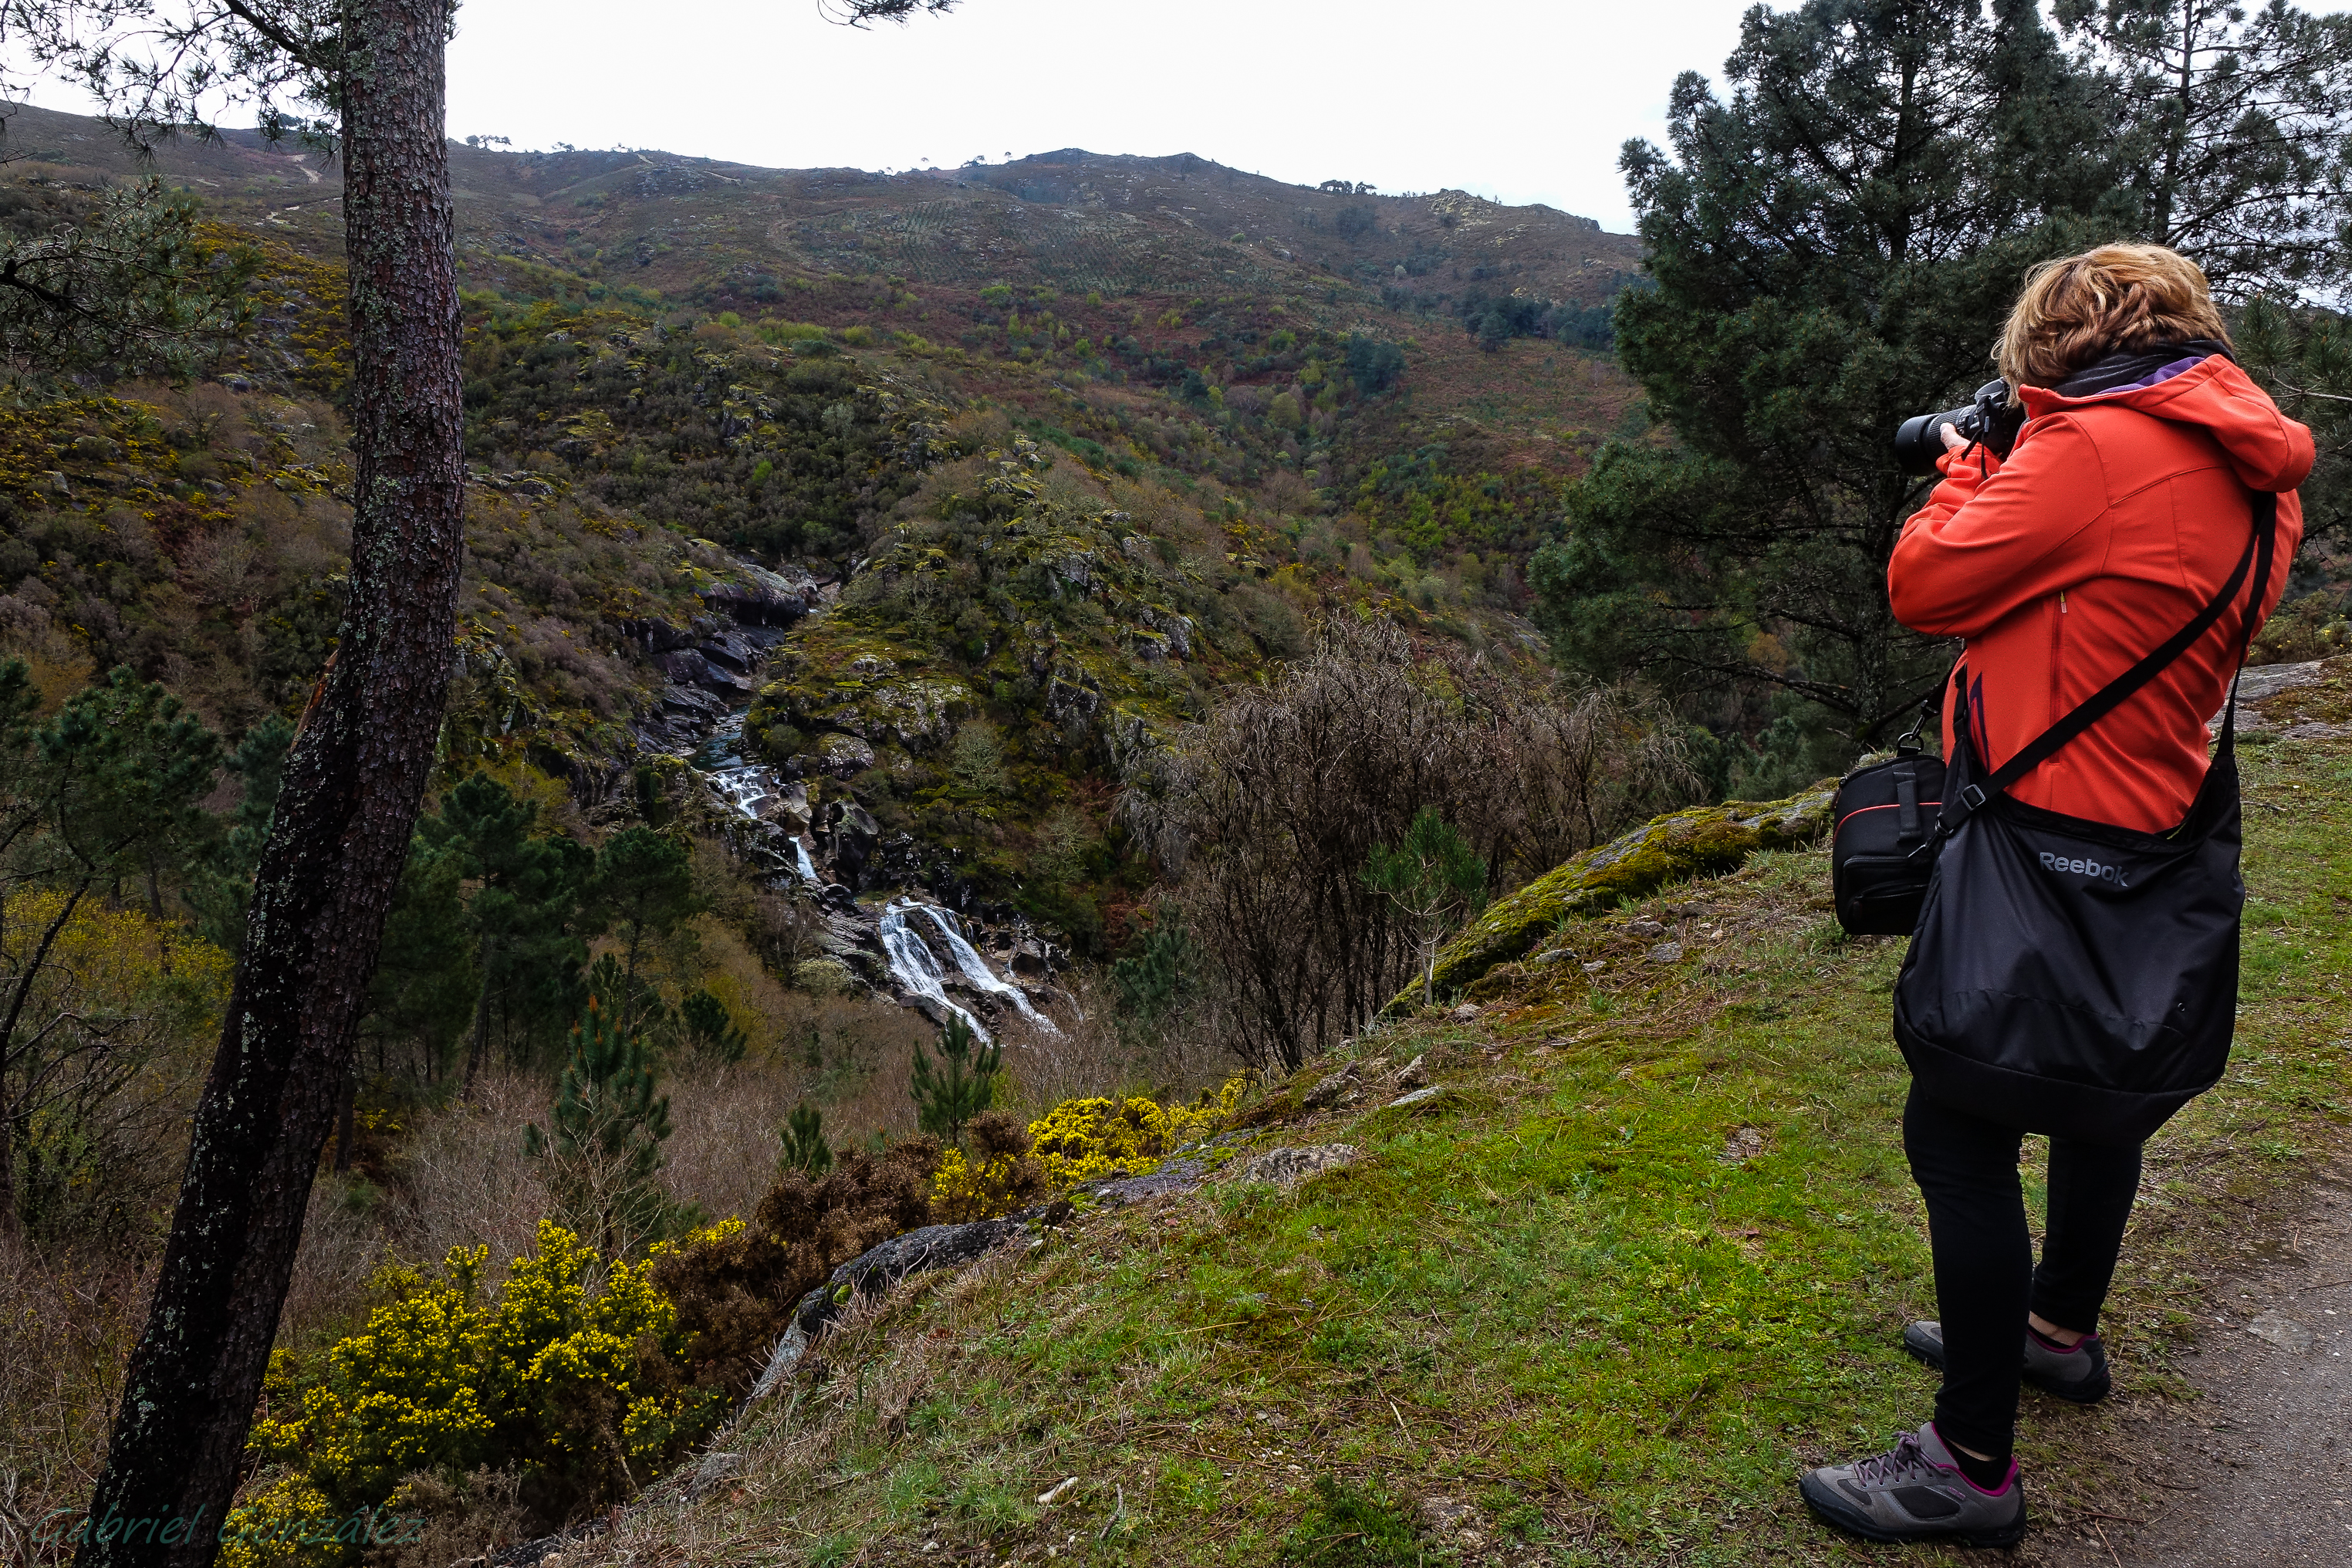
landscape, wilderness, walking, mountain, hiking, trail, adventure, mountain range, recreation, ridge, spain, sports, backpacking, espaa, galicia, pontevedra, paisajes, ggl1, gaby1, xovesphoto, sonyrx10, rx10, alama, gphoto, gabrielcorua, xelodegalicia, pontevedragaliciaespaa, outdoor recreation